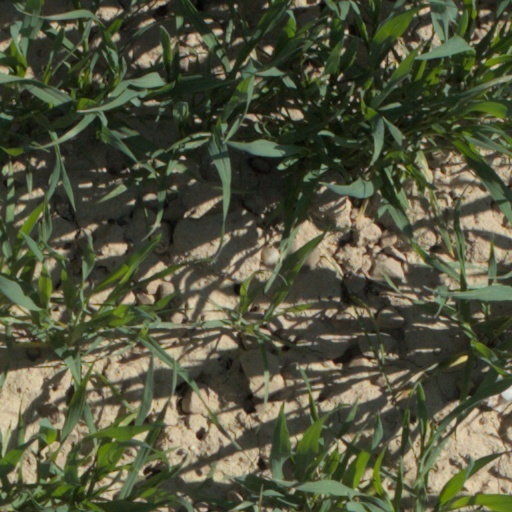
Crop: wheat